Ingrid Levavasseur

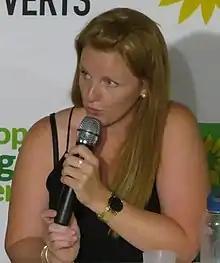

Ingrid Levavasseur (born 26 May 1987) was an early participant of the Yellow vest movement and quickly emerged as one of its most visible spokespeople. She represented activists from Louviers, Eure, making multiple appearances on various media networks including TF1 and La Chaîne Info (LCI). After initially accepting and then rejecting a columnist position at "BFMTV", she lost credibility with many in the movement. Maxime Nicolle would later call her out for being an opportunist.